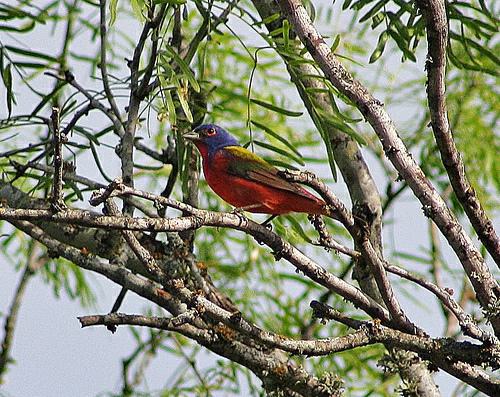
A photo of a painted bunting